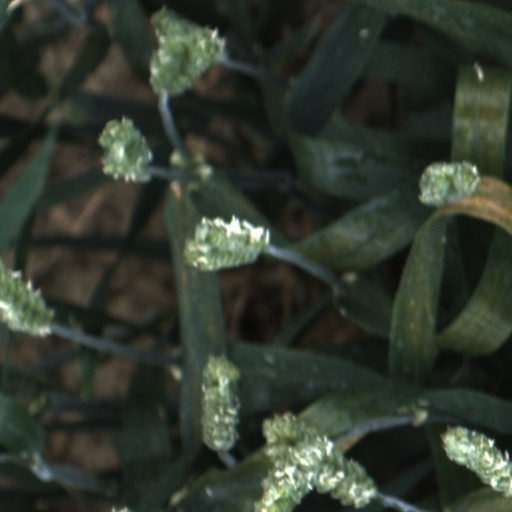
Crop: wheat